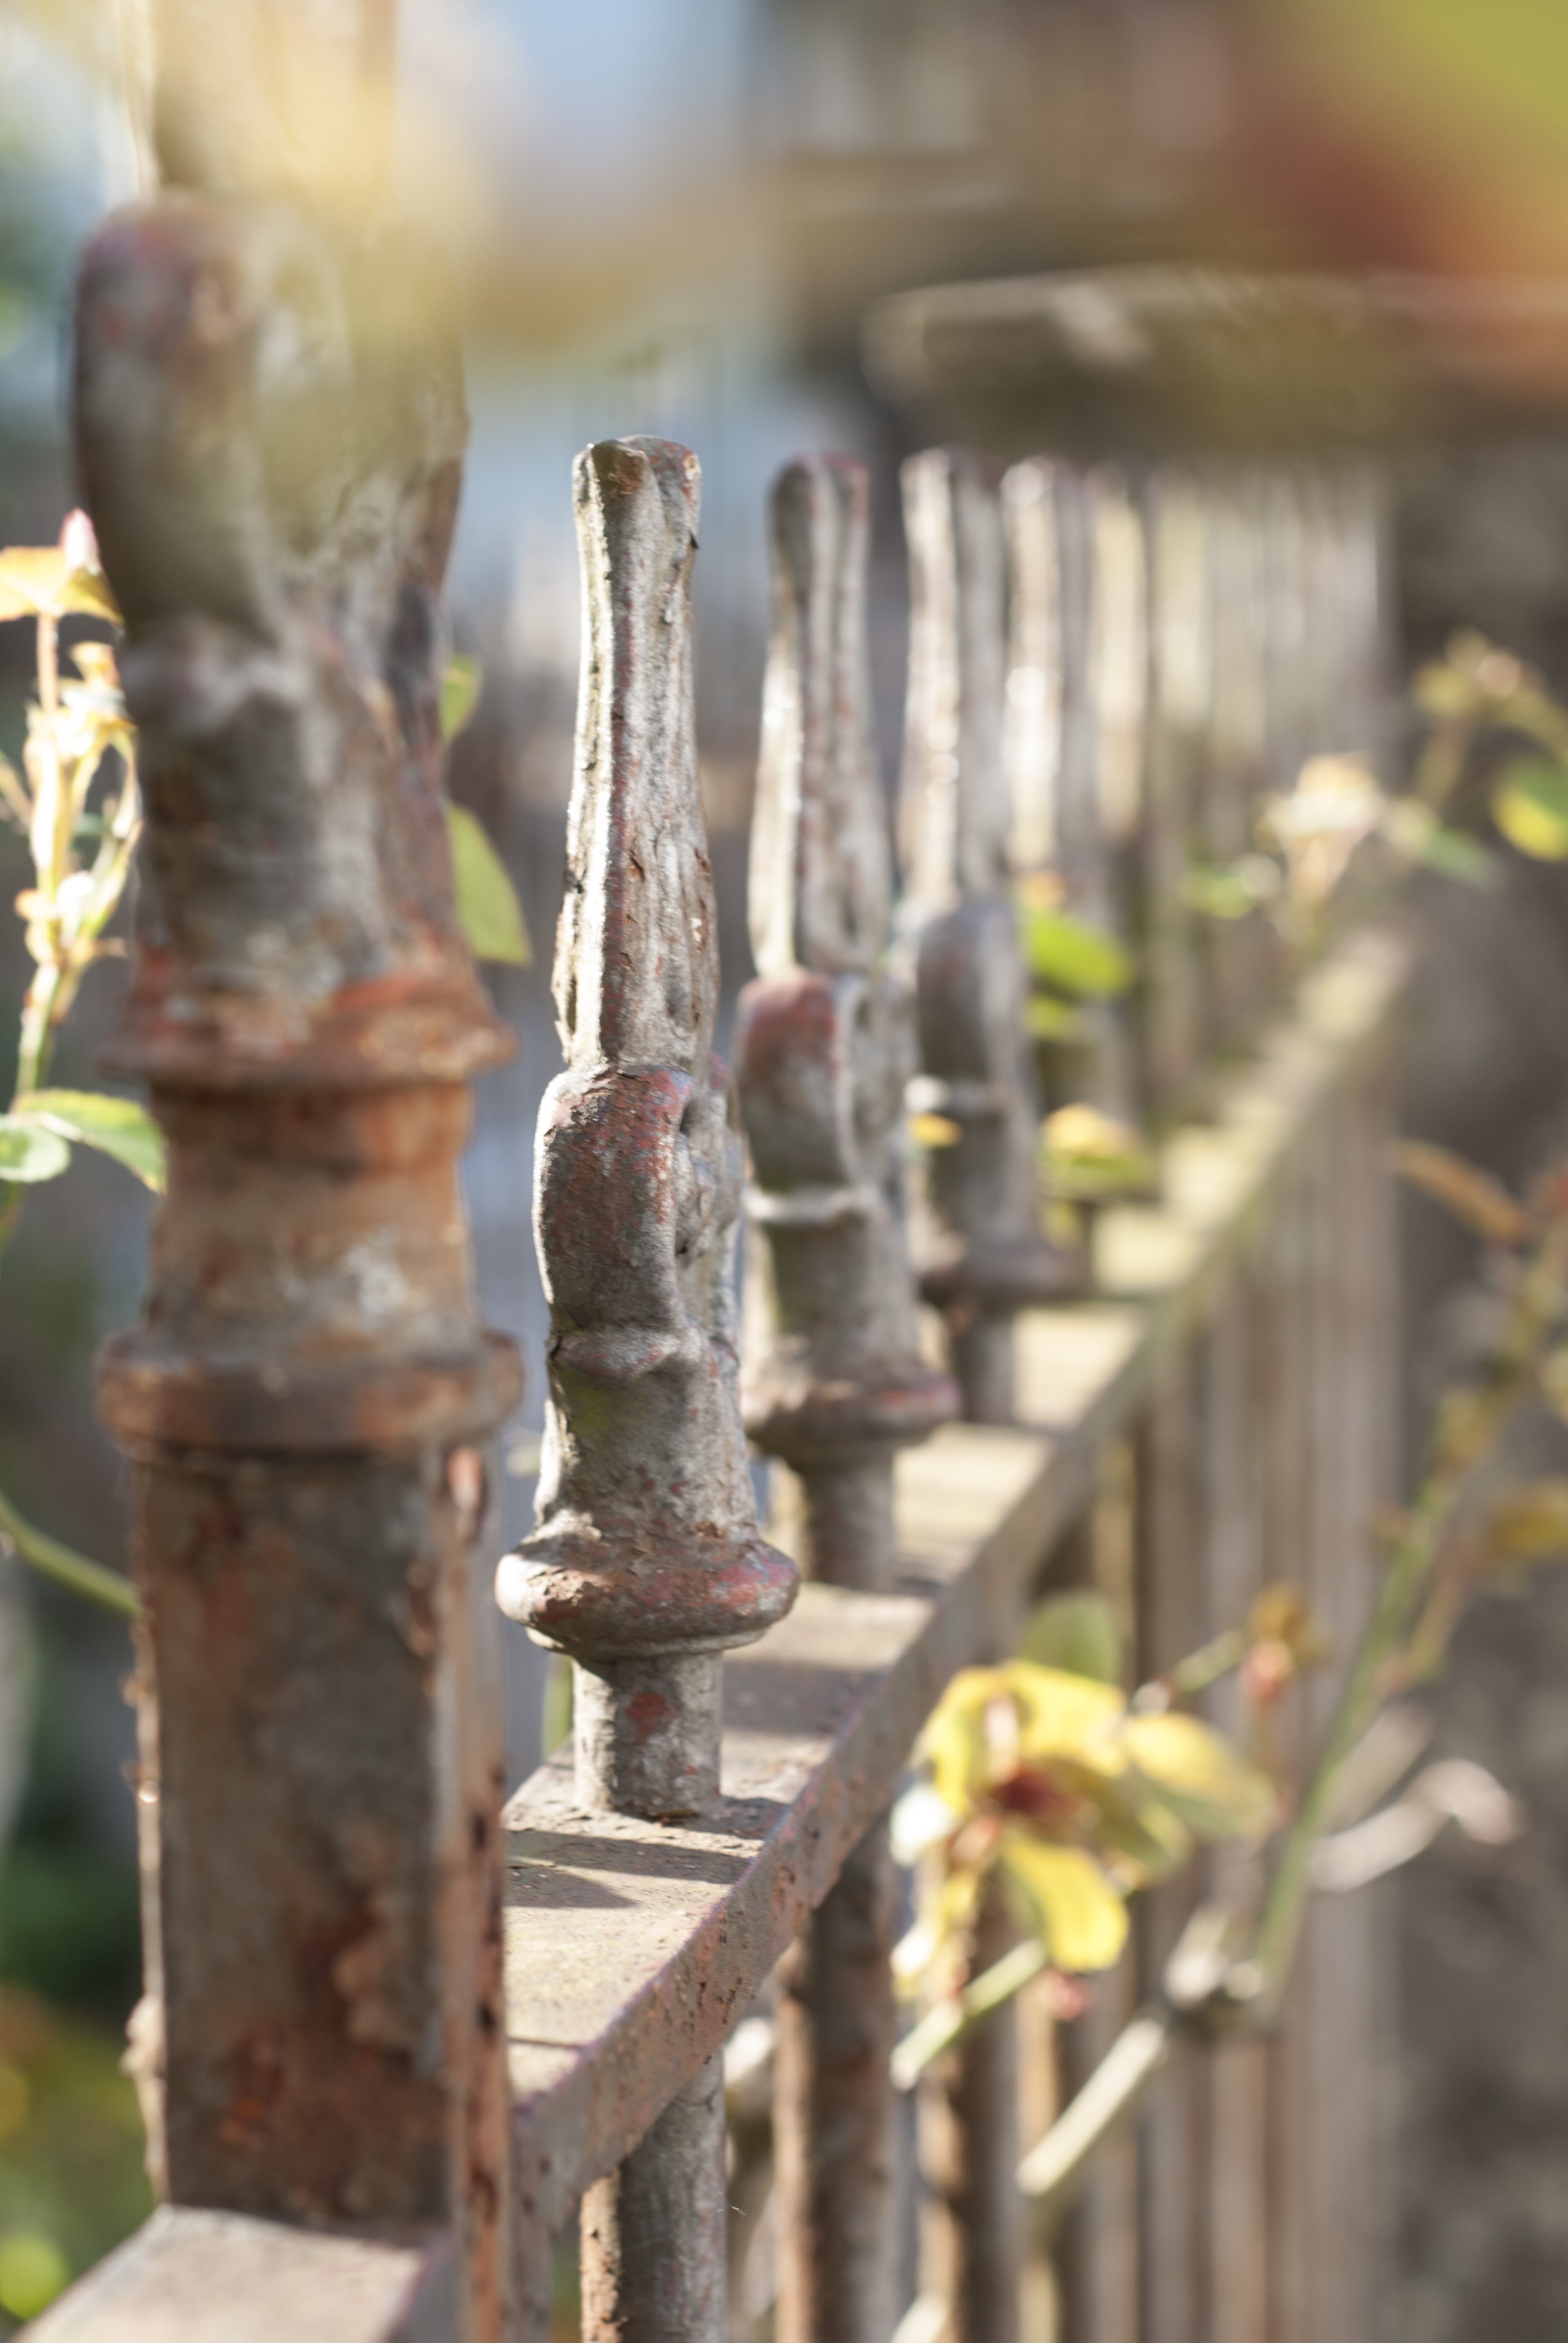
light, fence, plant, wood, white, flower, garden, temple, iron, carving, stainless, garden fence, outdoor structure